Kenseiden

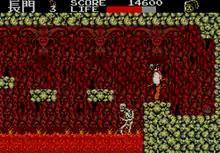
"Kenseiden" features a cameo of Alex Kidd in this level. Alex Kidd's face is in the lower-right corner of the screen.

"Kenseidan" is a side-scrolling action-adventure game set in Japan. Each level is set in an ancient Japanese province where the player is tasked. After A certain point, the player can play levels in whatever order they choose, and can go back to previous levels at anytime except for the final level.